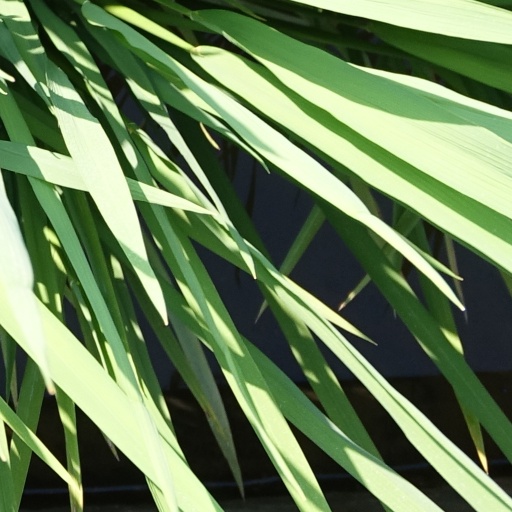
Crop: rice